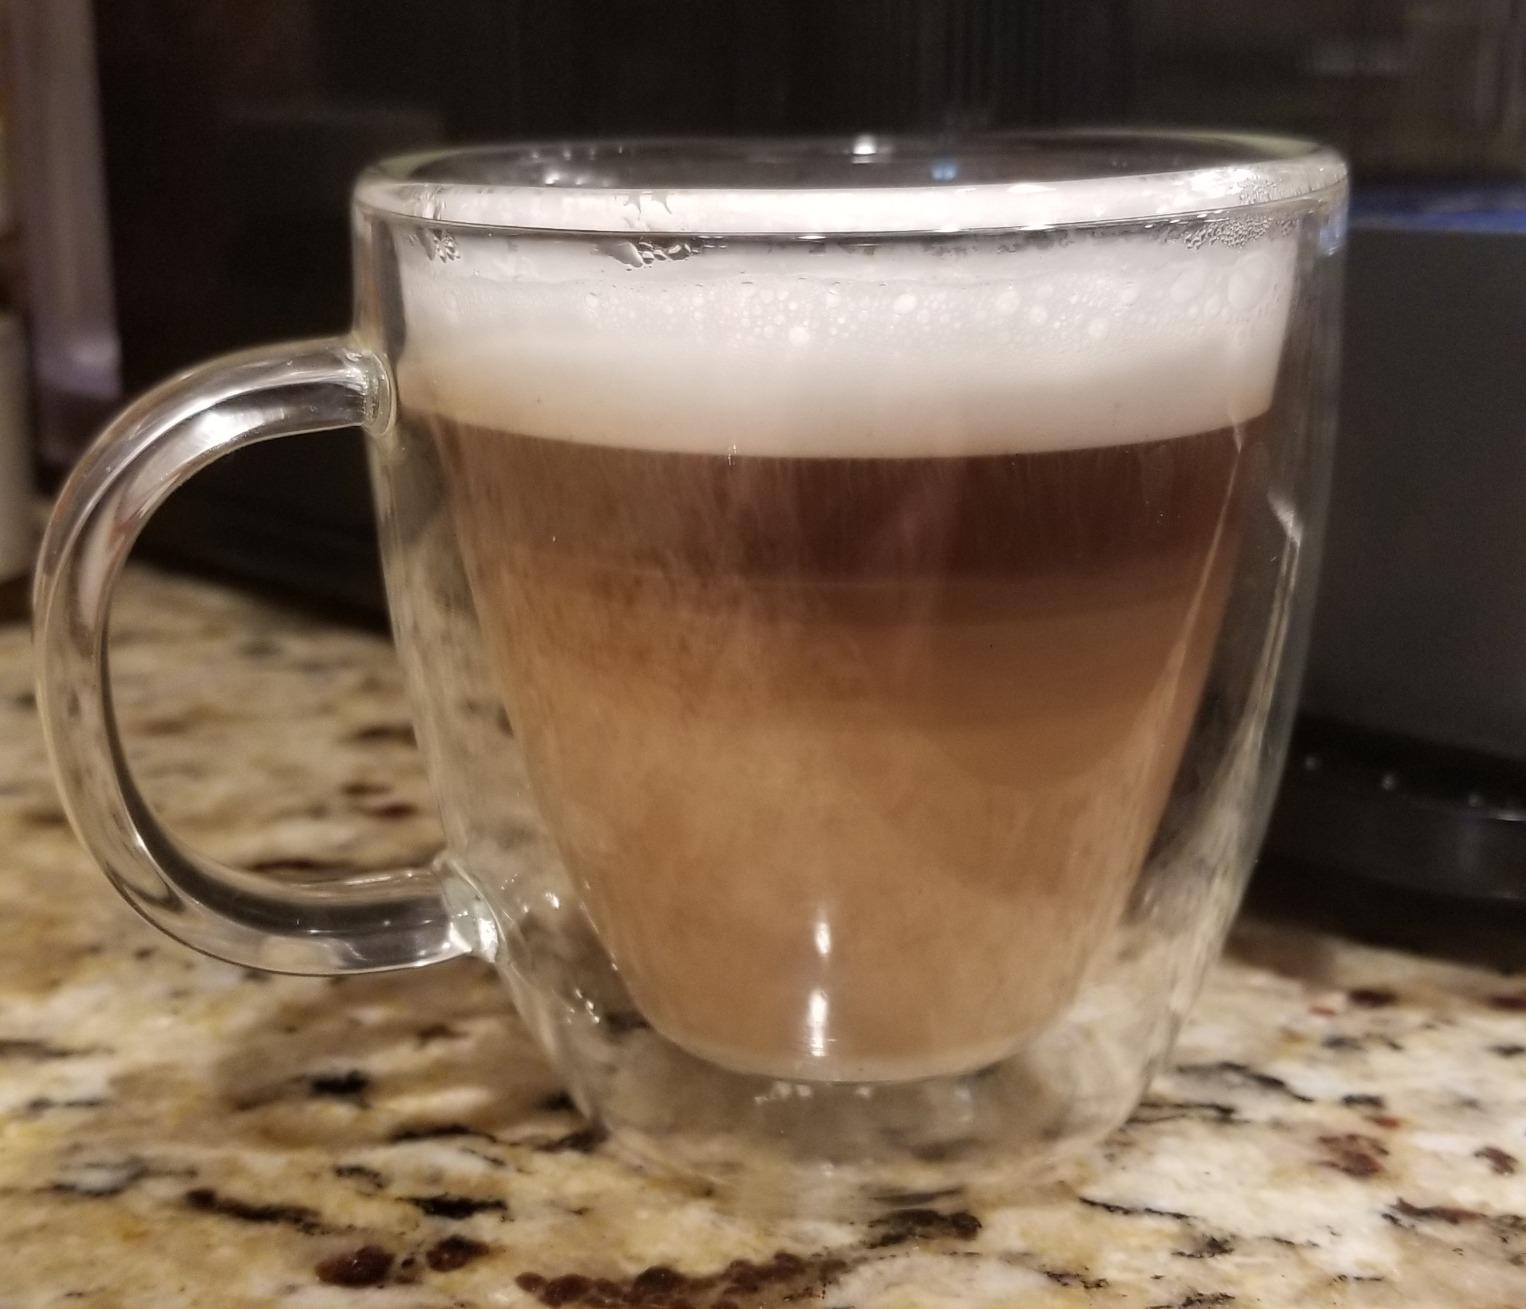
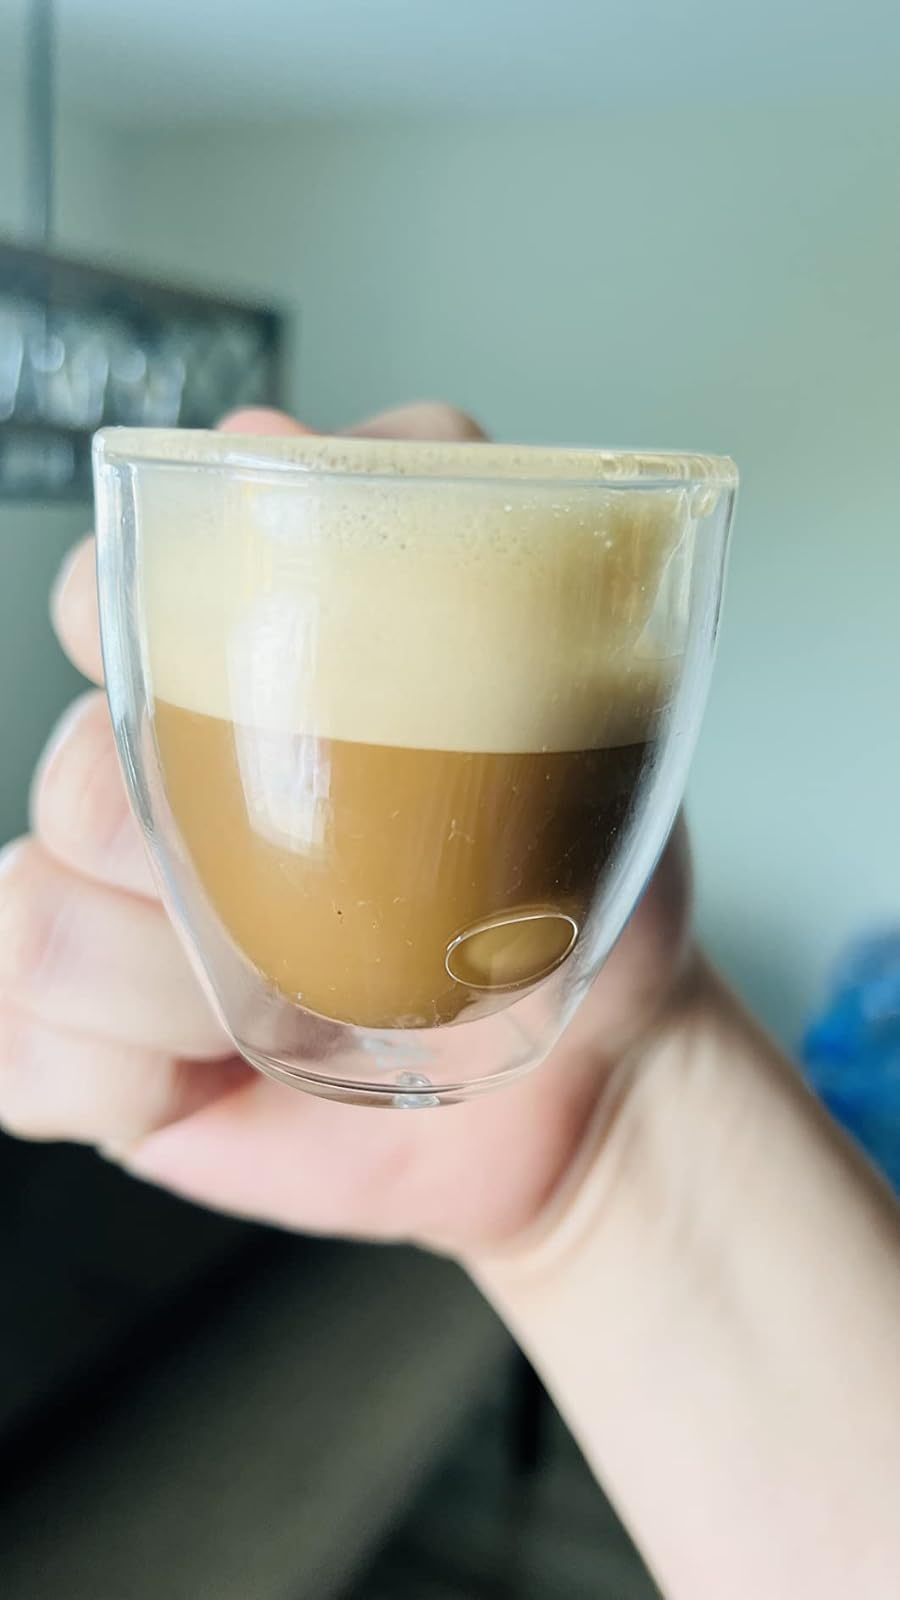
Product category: items_mug
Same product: no